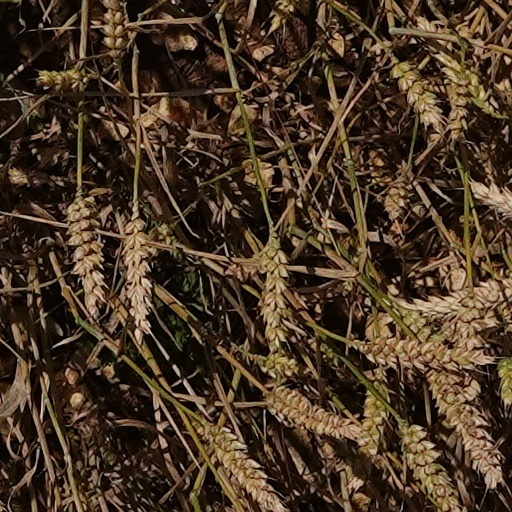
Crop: wheat